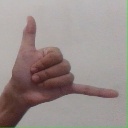
अक्षर: द